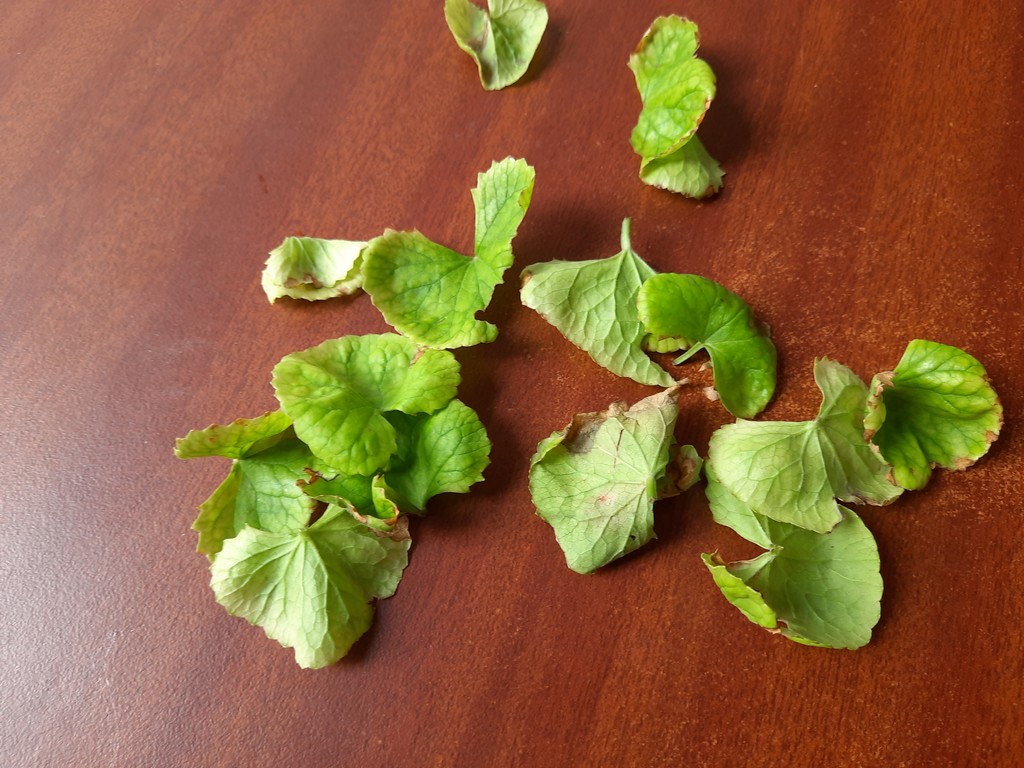
Label: Unhealthy